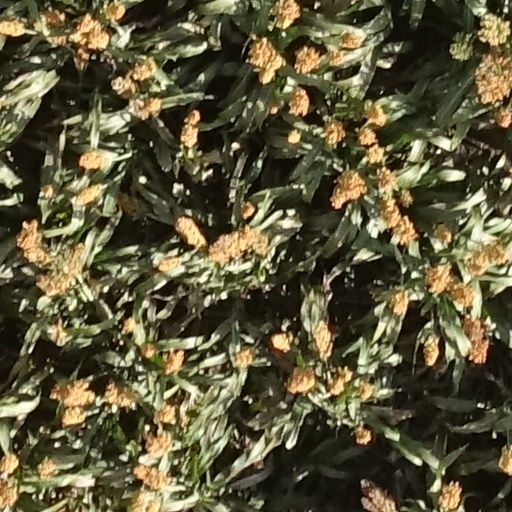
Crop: sorghum